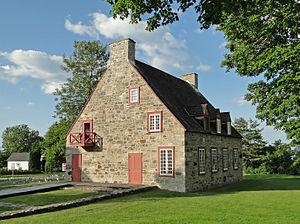
Vieux presbytère de Deschambault, Deschambault-Grondines, province de Québec, Canada
Le Vieux presbytère de Deschambault est un presbytère situé au 117 rue Saint-Joseph à Deschambault-Grondines au Québec. Il s'agit d'une maison de style colonial construite entre 1815 et 1818 dans le but de remplacer le presbytère construit entre 1730 et 1735. Il sera lui-même remplacé par le presbytère actuel en 1872. Il sert ensuite de logement pour les employés de la fabrique. Entre 1914 à 1954, il sert de remise, fournil et grenier à dîmes. Menacé de démolition, le presbytère est restauré en 1955. Il est classé comme immeuble patrimonial en 1957. En 1965, le classement est repris pour y inclure le terrain. Le vieux presbytère bénéficie depuis 1974 d'une aire de protection.
Deschambault-Grondines est une municipalité du Québec incorporée dans la municipalité régionale de comté de Portneuf, dans la région administrative de la Capitale-Nationale. Elle a été créée en 2002 par la fusion des villages de Deschambault et de Grondines. Elle borde la rive nord du fleuve Saint-Laurent, entre Trois-Rivières et Québec. La municipalité est membre de la Fédération des Villages-relais du Québec.
Cette liste recense les biens du patrimoine immobilier de la Capitale-Nationale inscrits au répertoire du patrimoine culturel du Québec. Cette liste est divisée par municipalité régionale de comté géographique.